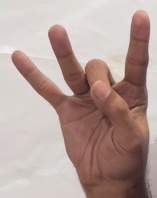
ASL sign: 8